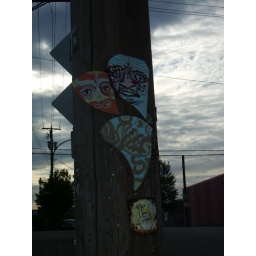
Painted plywood nailed to a phone pole in Strathcona.